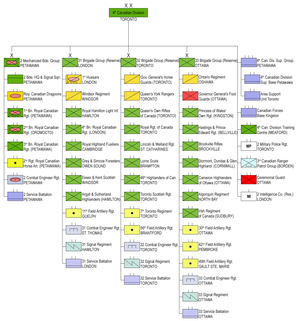
La 4ᵉ Division du Canada est une division de l'Armée canadienne responsable pour toutes les opérations terrestres dans la province de l'Ontario au Canada à partir de la frontière avec le Québec à l'est jusqu'à la région de Lakehead à l'ouest. Son quartier général est situé dans le manège militaire Lieutenant-colonel George Taylor Denison III à Toronto. De 1991 à 2013, elle était connue sous le nom de Secteur du Centre de la Force terrestre. La 4ᵉ Division actuelle reprend l'histoire de la 4ᵉ Division d'infanterie canadienne de la Première Guerre mondiale et de la 4ᵉ Division canadienne de la Seconde Guerre mondiale.